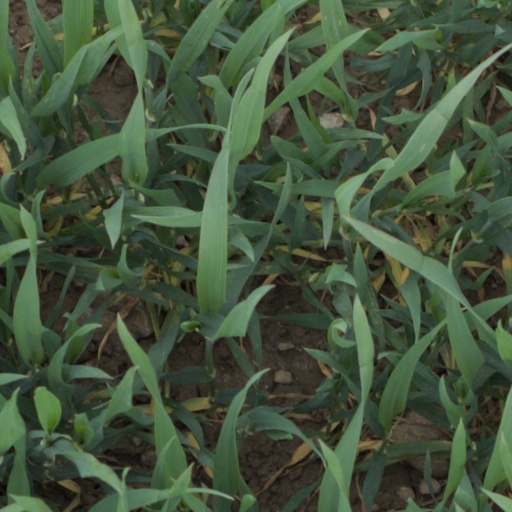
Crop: wheat